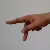
The image shows a hand gesture representing the letter 'P' in Indian Sign Language.